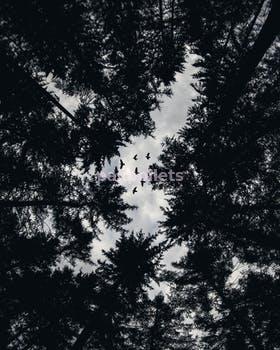
Label: Watermark